Sloan Digital Sky Survey

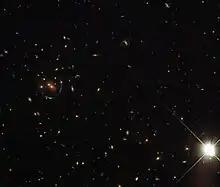
LRG-4-606 is a luminous red galaxy. LRG is the acronym given to a catalog of bright red galaxies found in the SDSS.

The survey makes the data releases available over the Internet. The SkyServer provides a range of interfaces to an underlying Microsoft SQL Server. Both spectra and images are available in this way, and interfaces are made very easy to use so that, for example, a full-color image of any region of the sky covered by an SDSS data release can be obtained just by providing the coordinates. The data are available for non-commercial use only, without written permission. The SkyServer also provides a range of tutorials aimed at everyone from schoolchildren up to professional astronomers. The tenth major data release, DR10, released in July 2013, provides images, imaging catalogs, spectra, and redshifts via a variety of search interfaces.